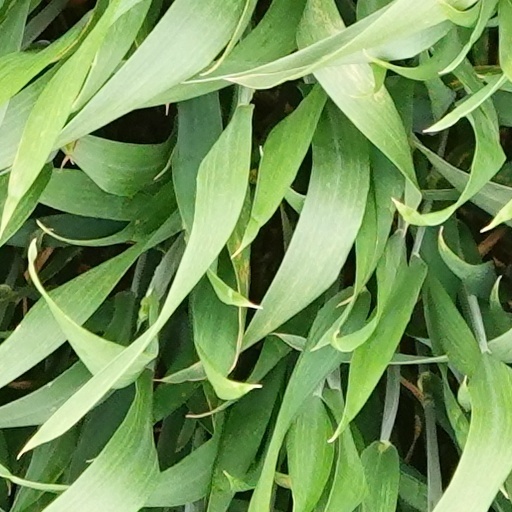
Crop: wheat